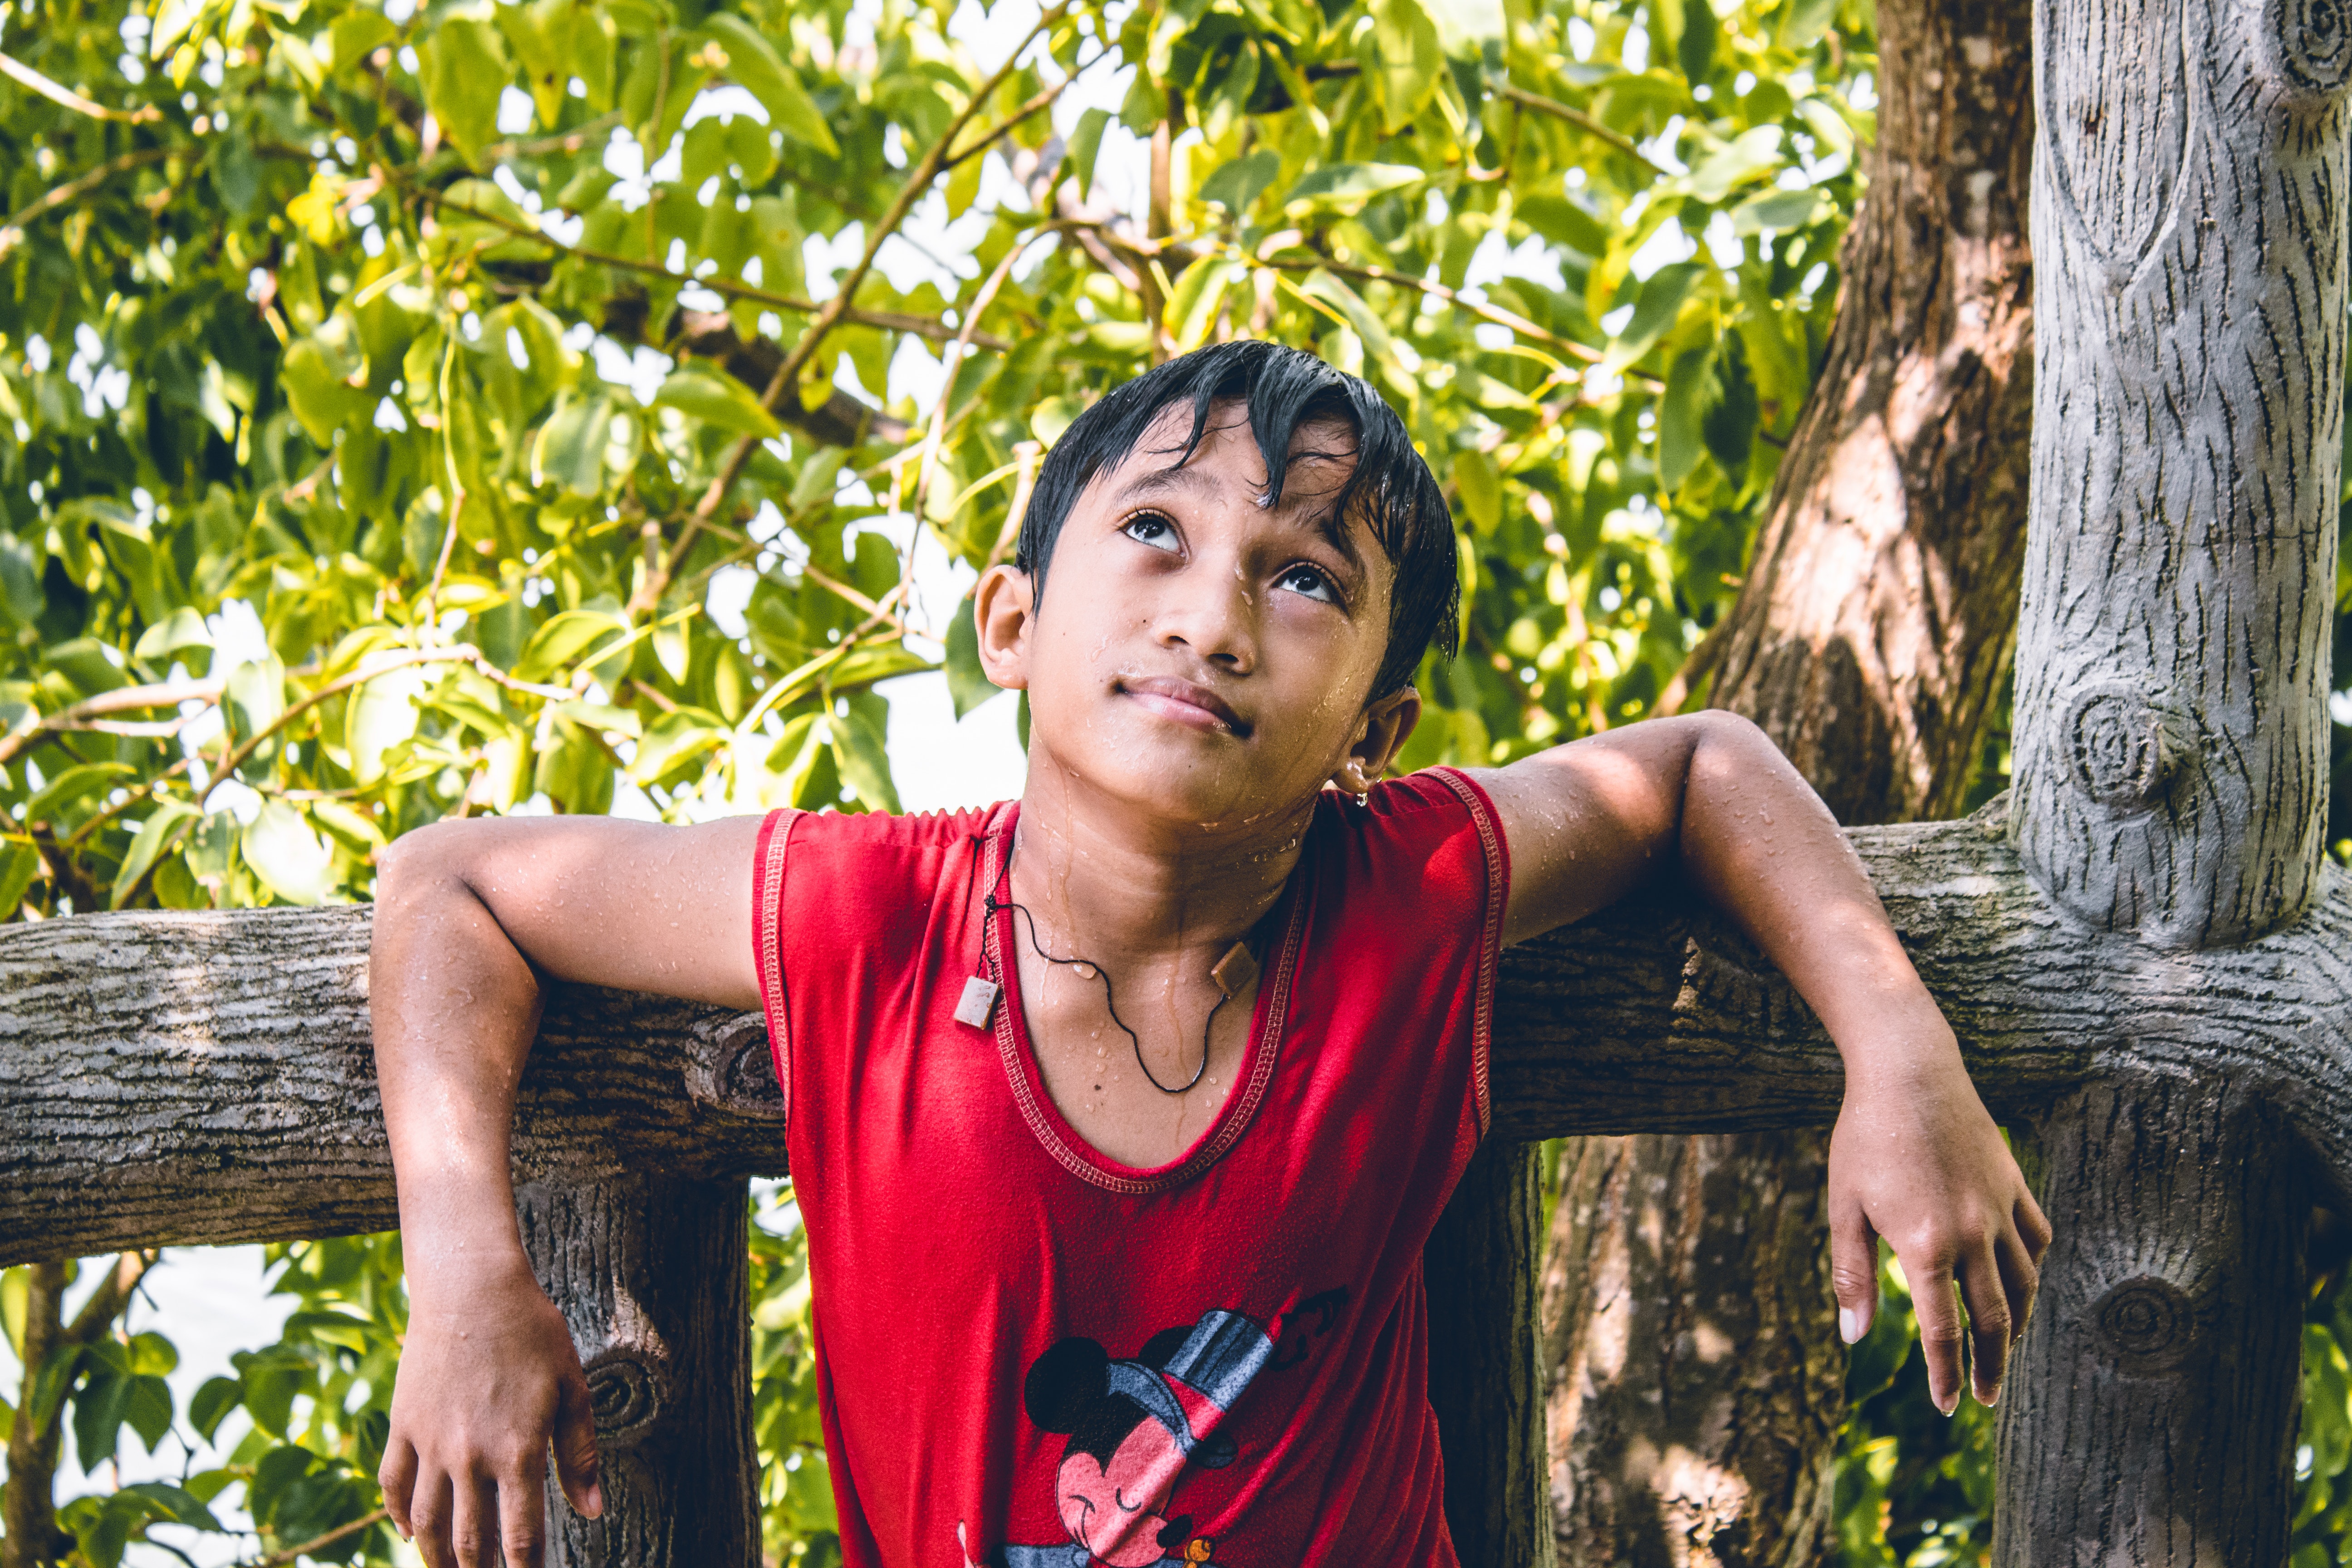
People in nature, people, tree, red, beauty, smile, photo shoot, woody plant, eye, photography, plant, dress, adaptation, model, forest, jungle, vacation, happy, leisure, fawn, child, black hair